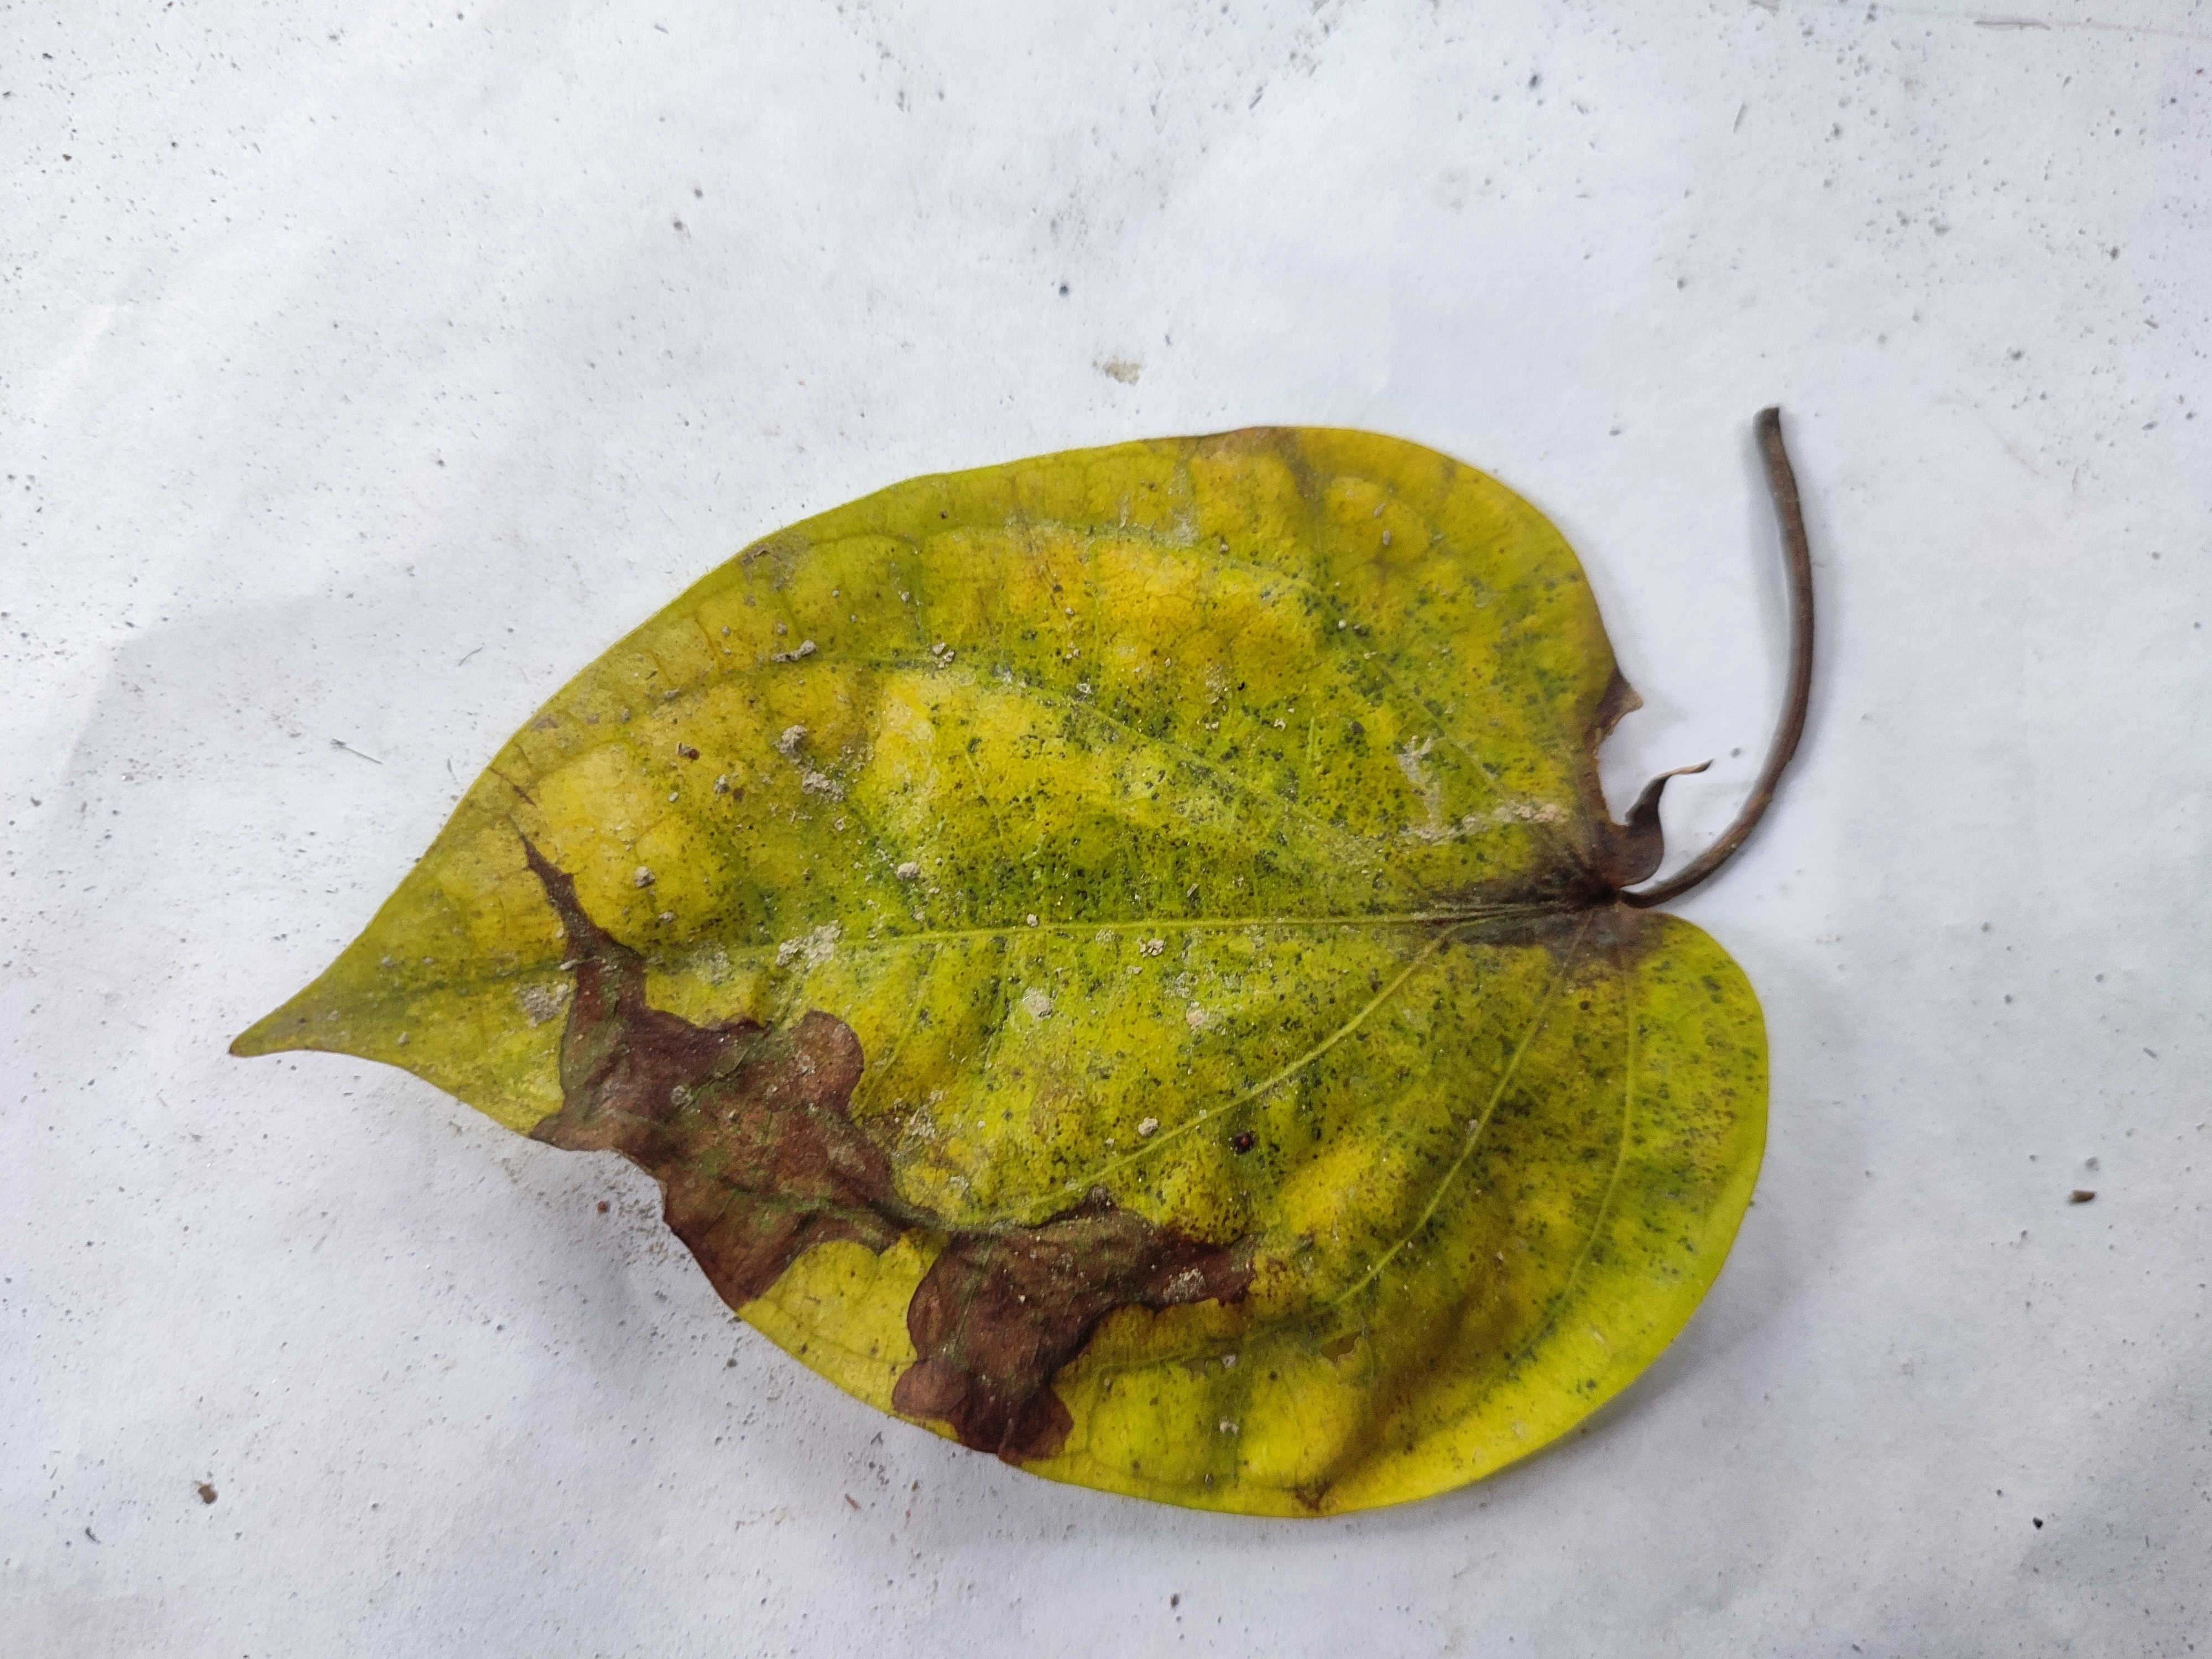
Label: Dried_Leaf